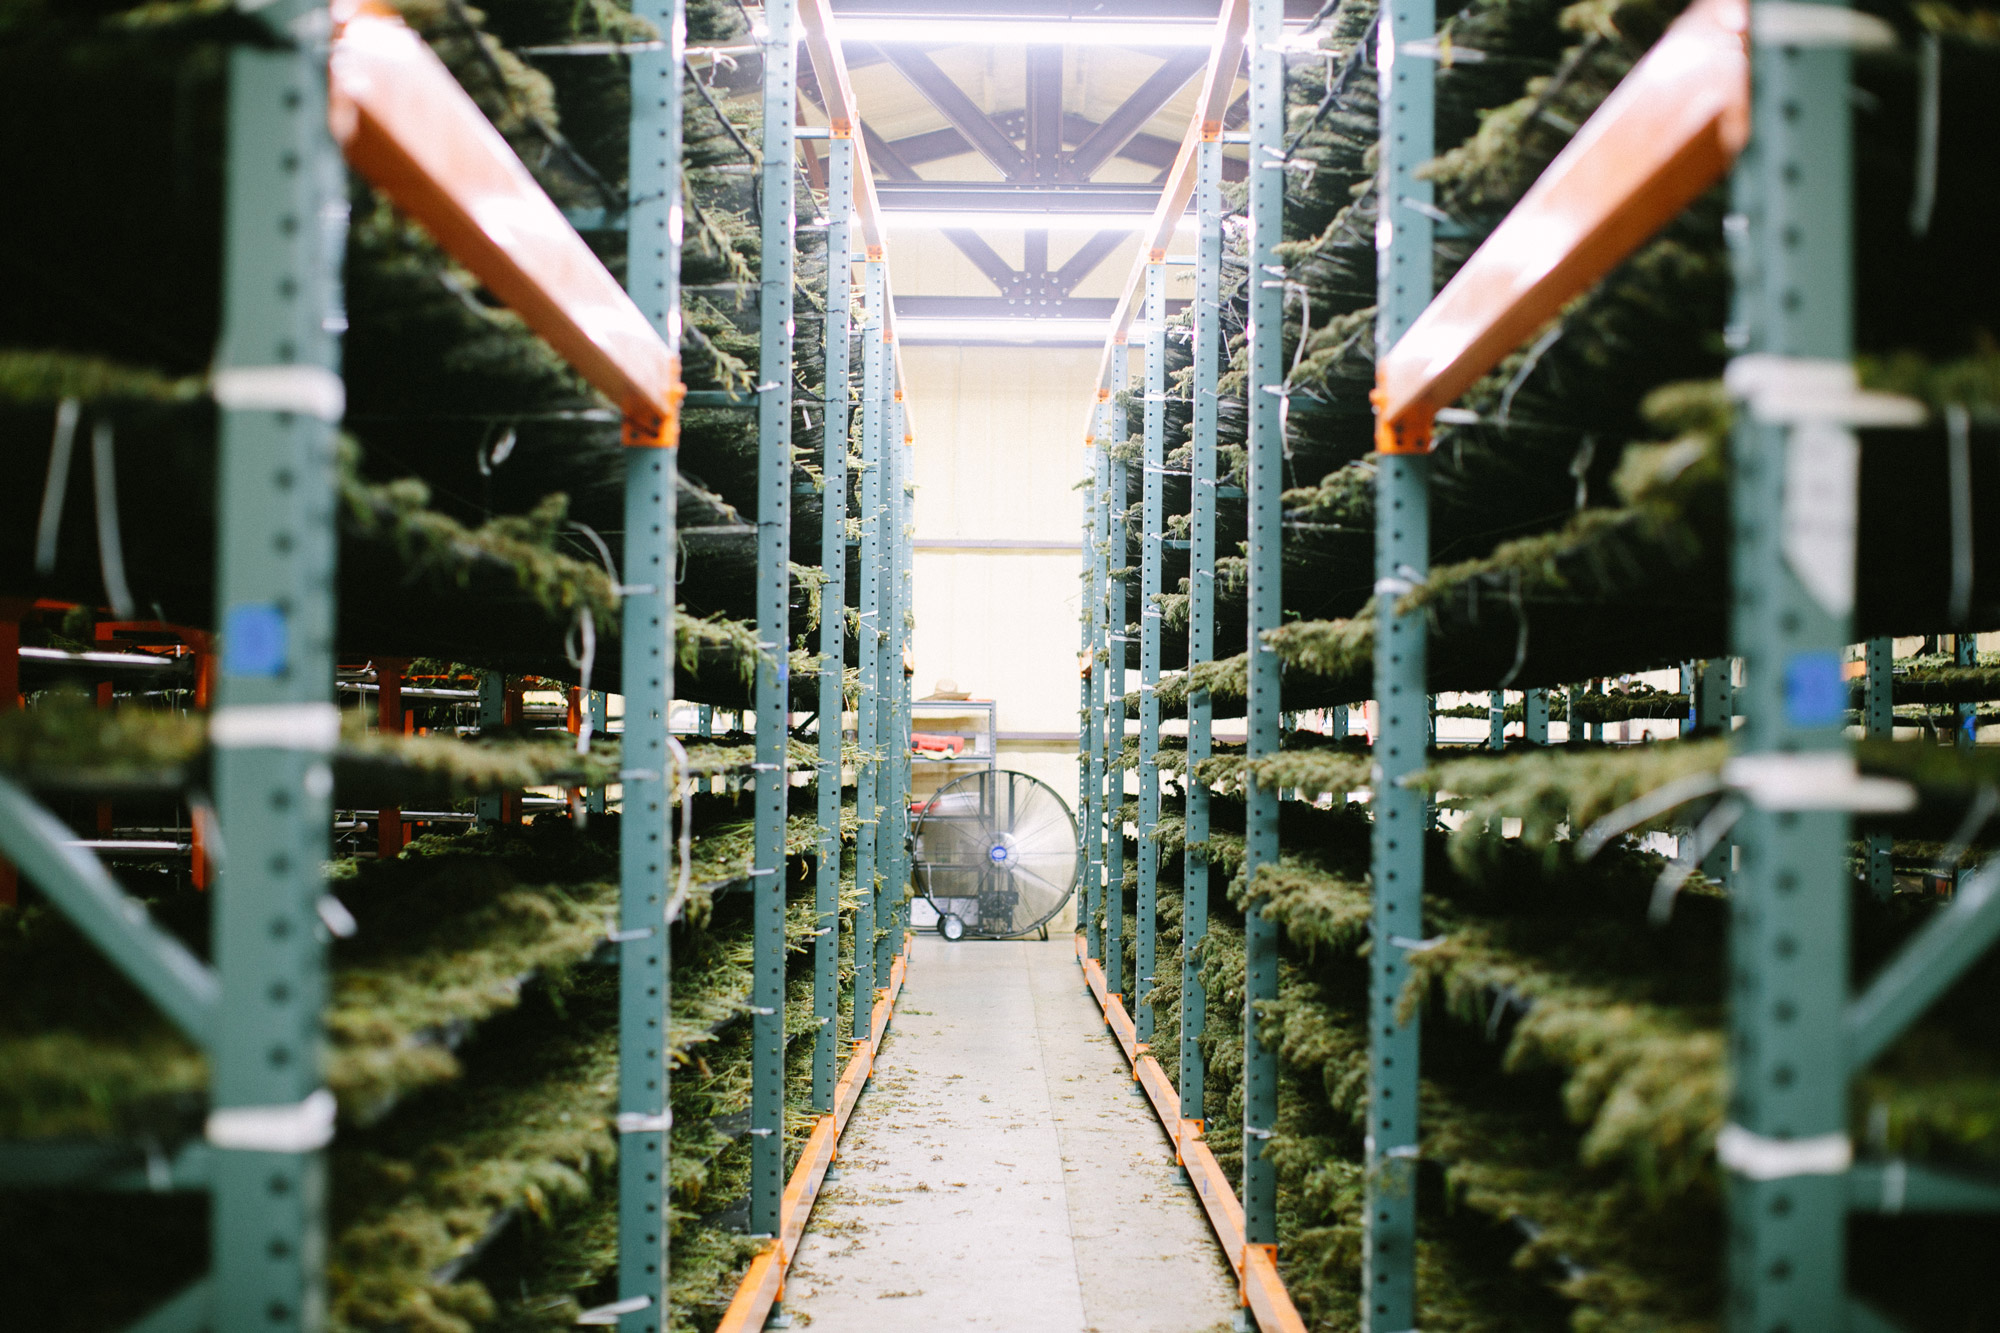
health, well being, plant, symmetry, city, engineering, metal, building, glass, aisle, mesh, steel, retail, machine, automotive wheel system, pattern, daylighting, industry, mixed use